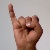
The image shows a hand gesture representing the letter 'I' in Indian Sign Language.